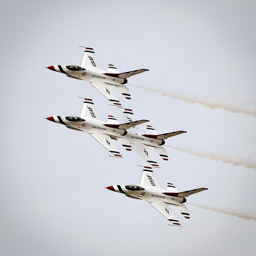
A squadron of for u fighter jets fling in formation.
Four jets flying in formation with a trail of smoke trailing.
The three jets are flying in the air.
Four airplanes are flying in formation in the sky.
a squadron of jet fighter airplanes flying in a tight formation